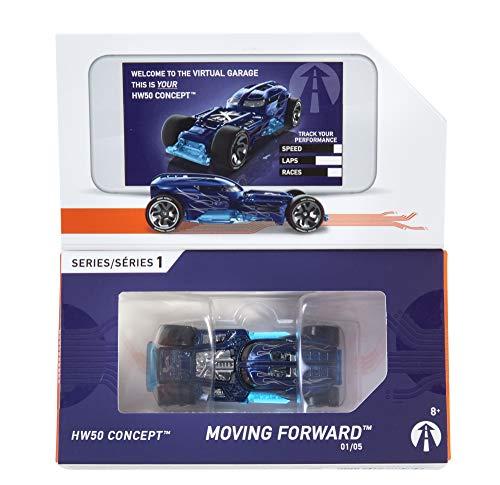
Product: Hot Wheels id 50th Anniversary {Moving Forward}
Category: Toys & Games | Play Vehicles | Die-Cast Vehicles
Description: Hot Wheels id takes vehicle play to a new level of pulse pounding excitement, offering a first-of-its kind mixed play experience.
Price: $6.99
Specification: ProductDimensions:6.5x1.4x4.2inches|ItemWeight:8ounces|ShippingWeight:8ounces(Viewshippingratesandpolicies)|ASIN:B07NF11L2W|Itemmodelnumber:FXB45|Manufacturerrecommendedage:8-16years